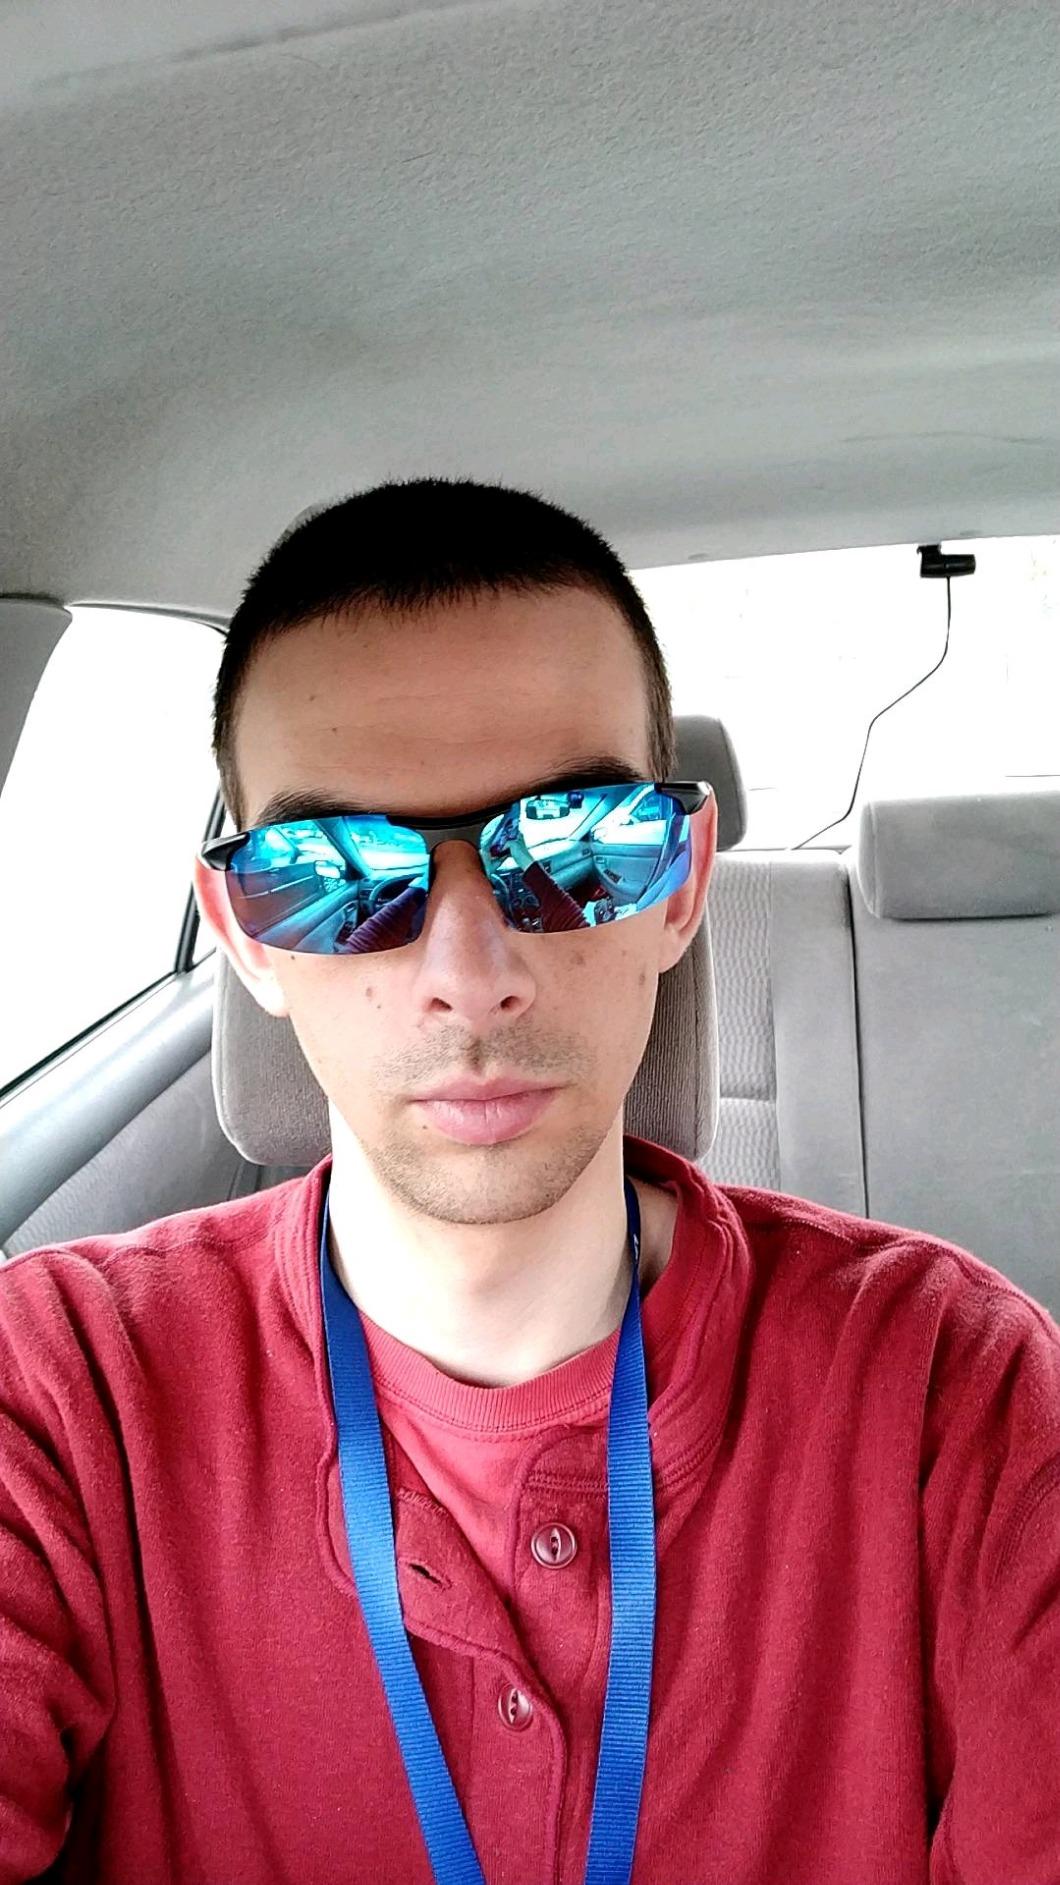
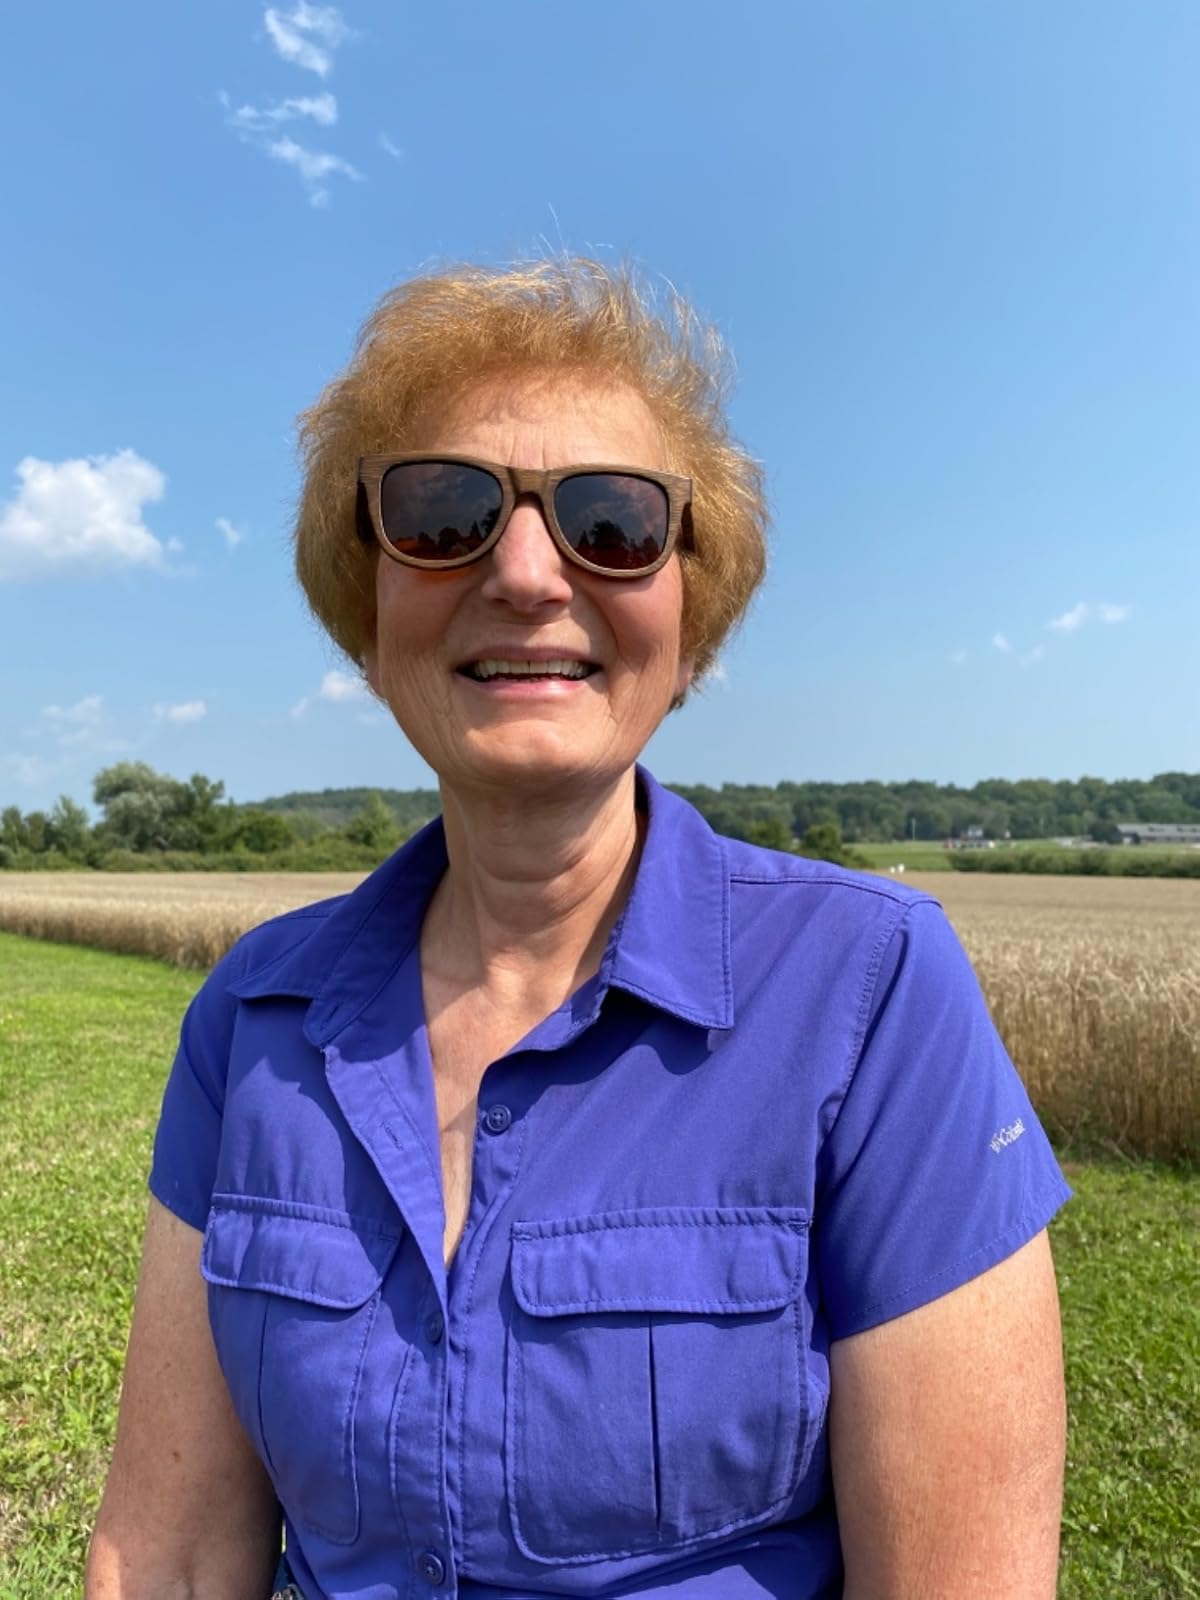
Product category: accessories_sunglasses
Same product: no